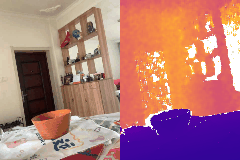
Label: bowl